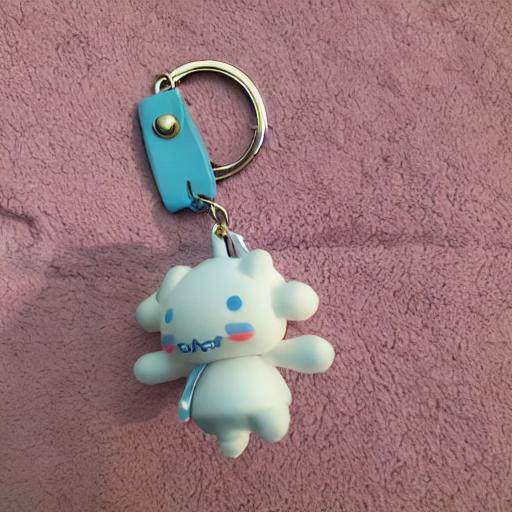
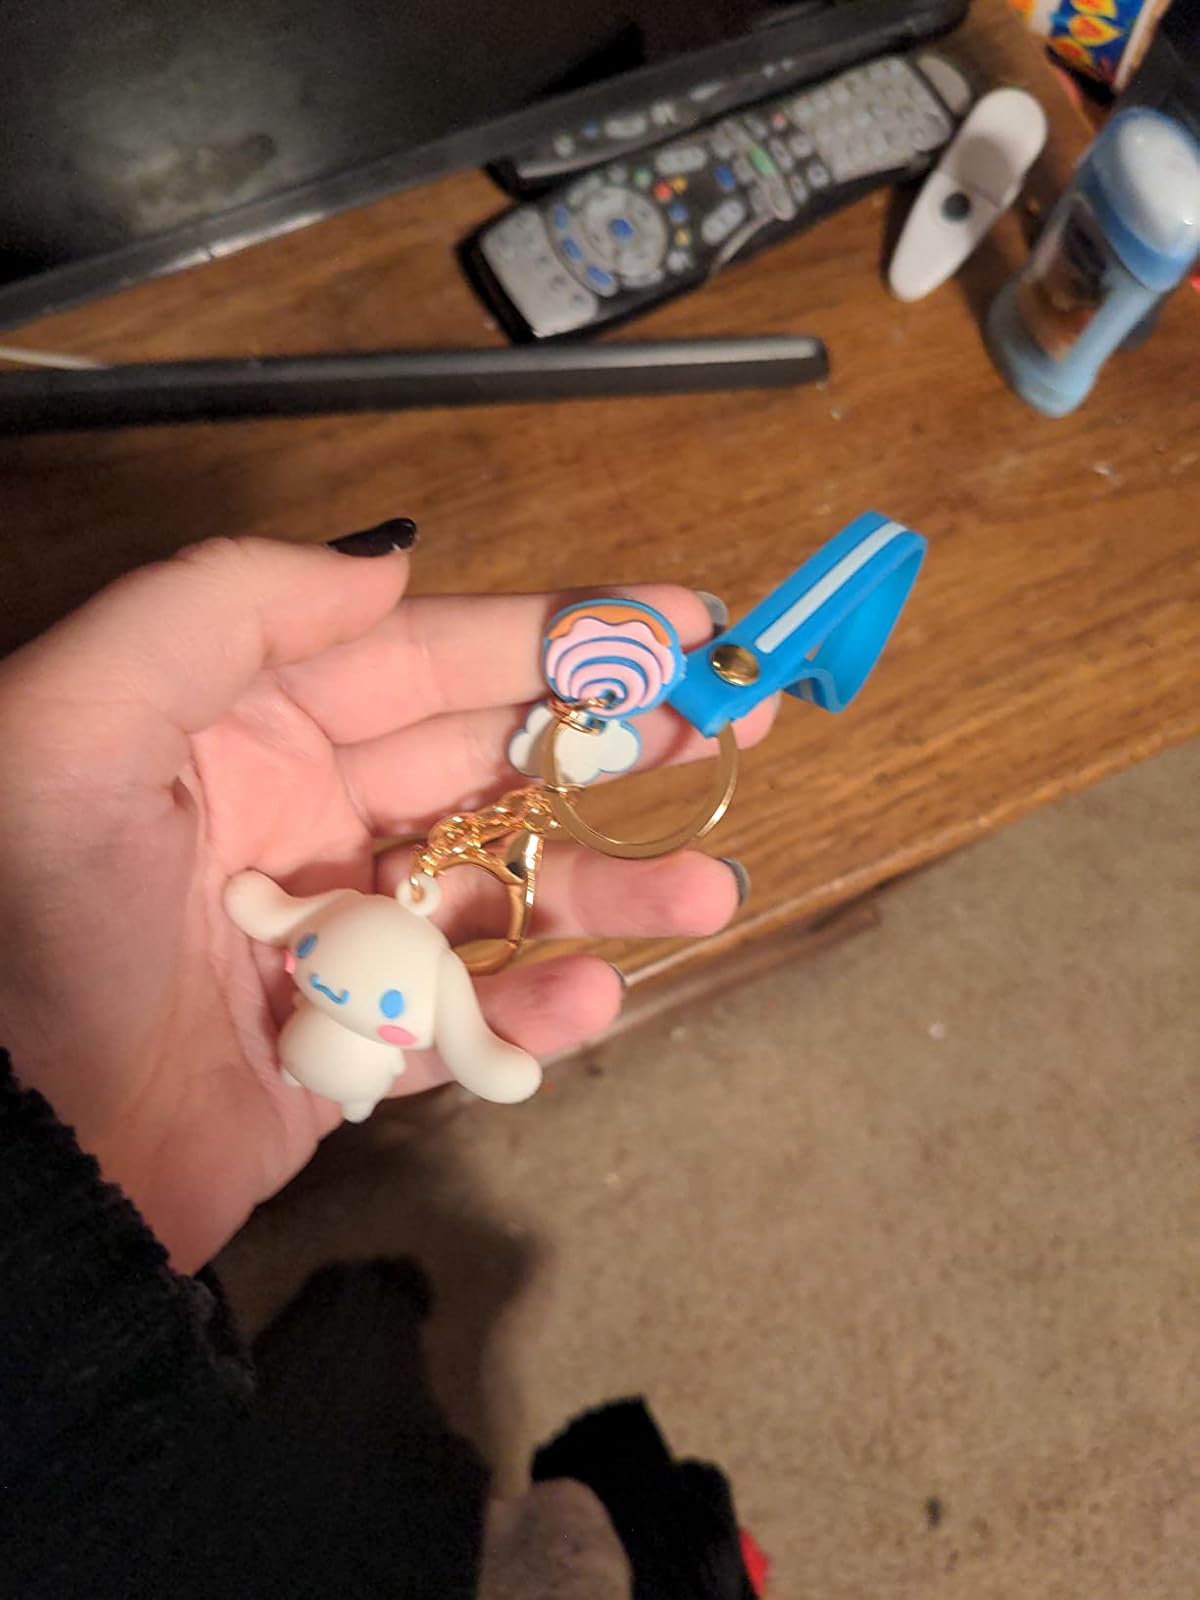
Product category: accessories_keychain
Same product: no